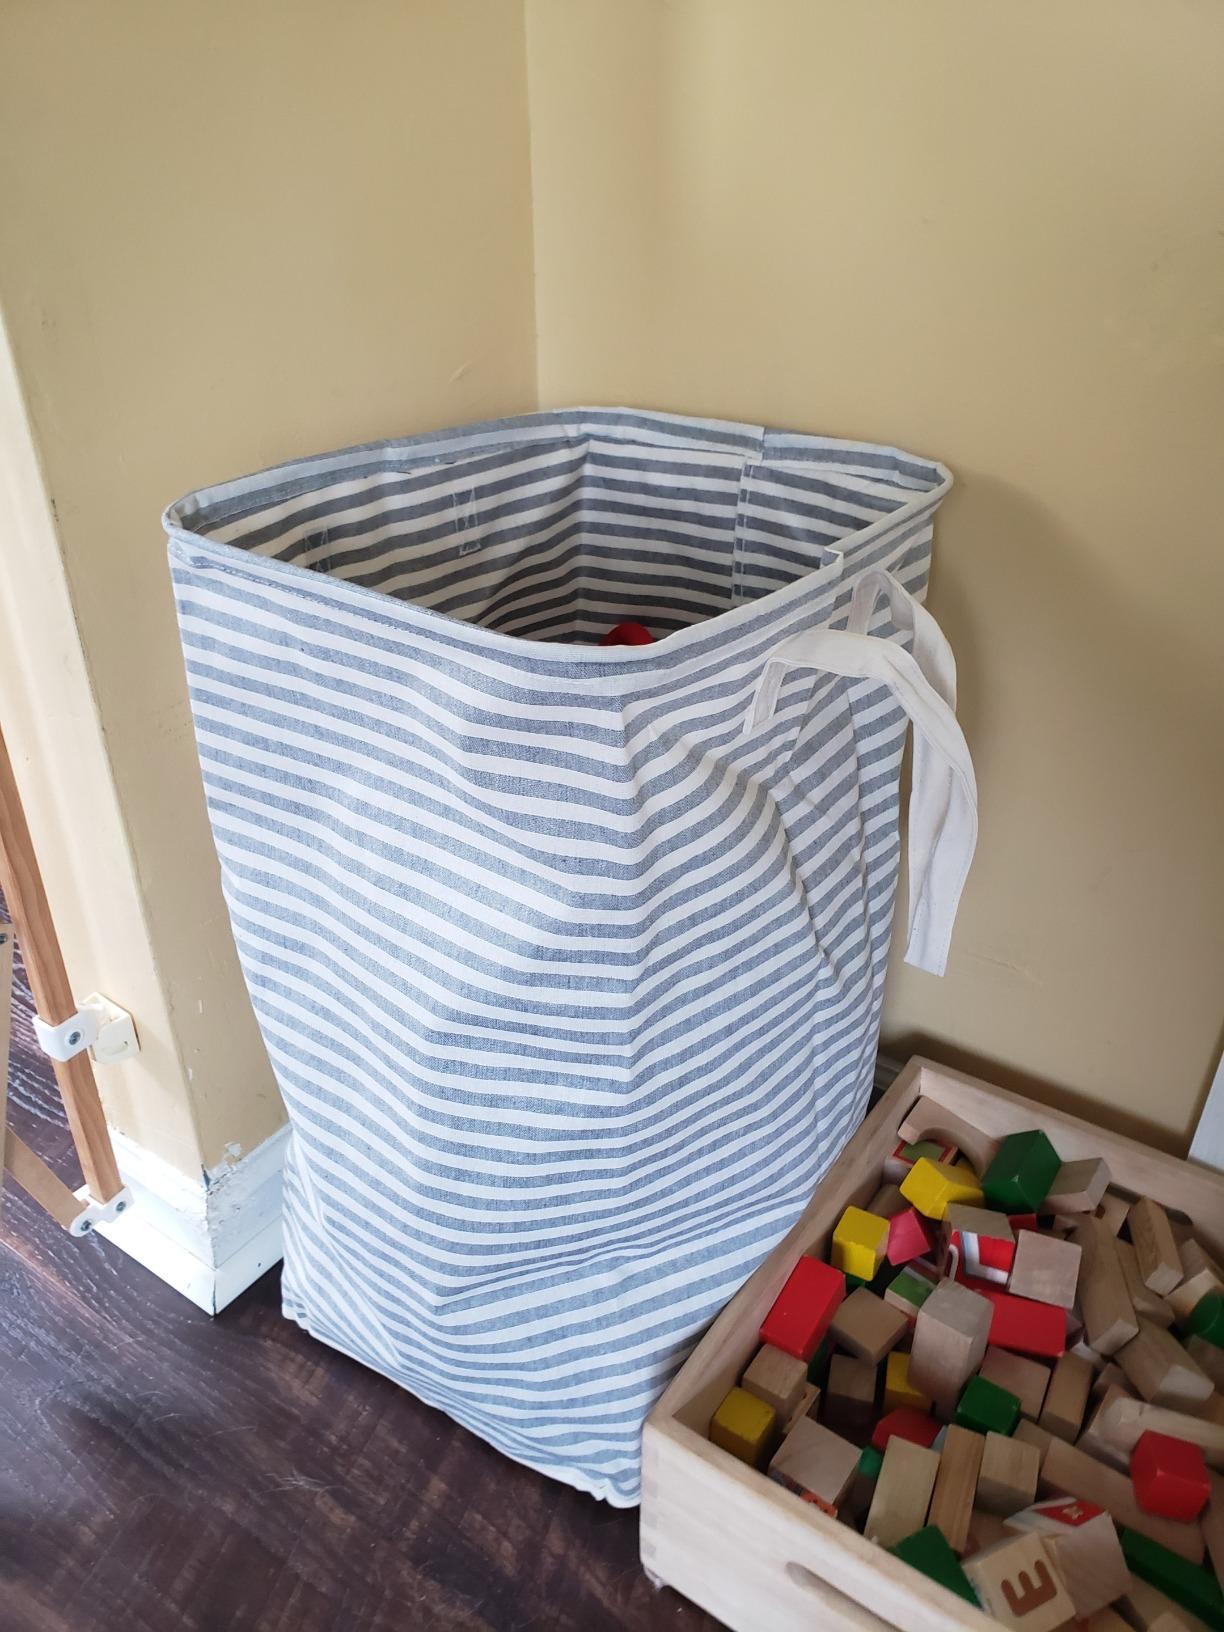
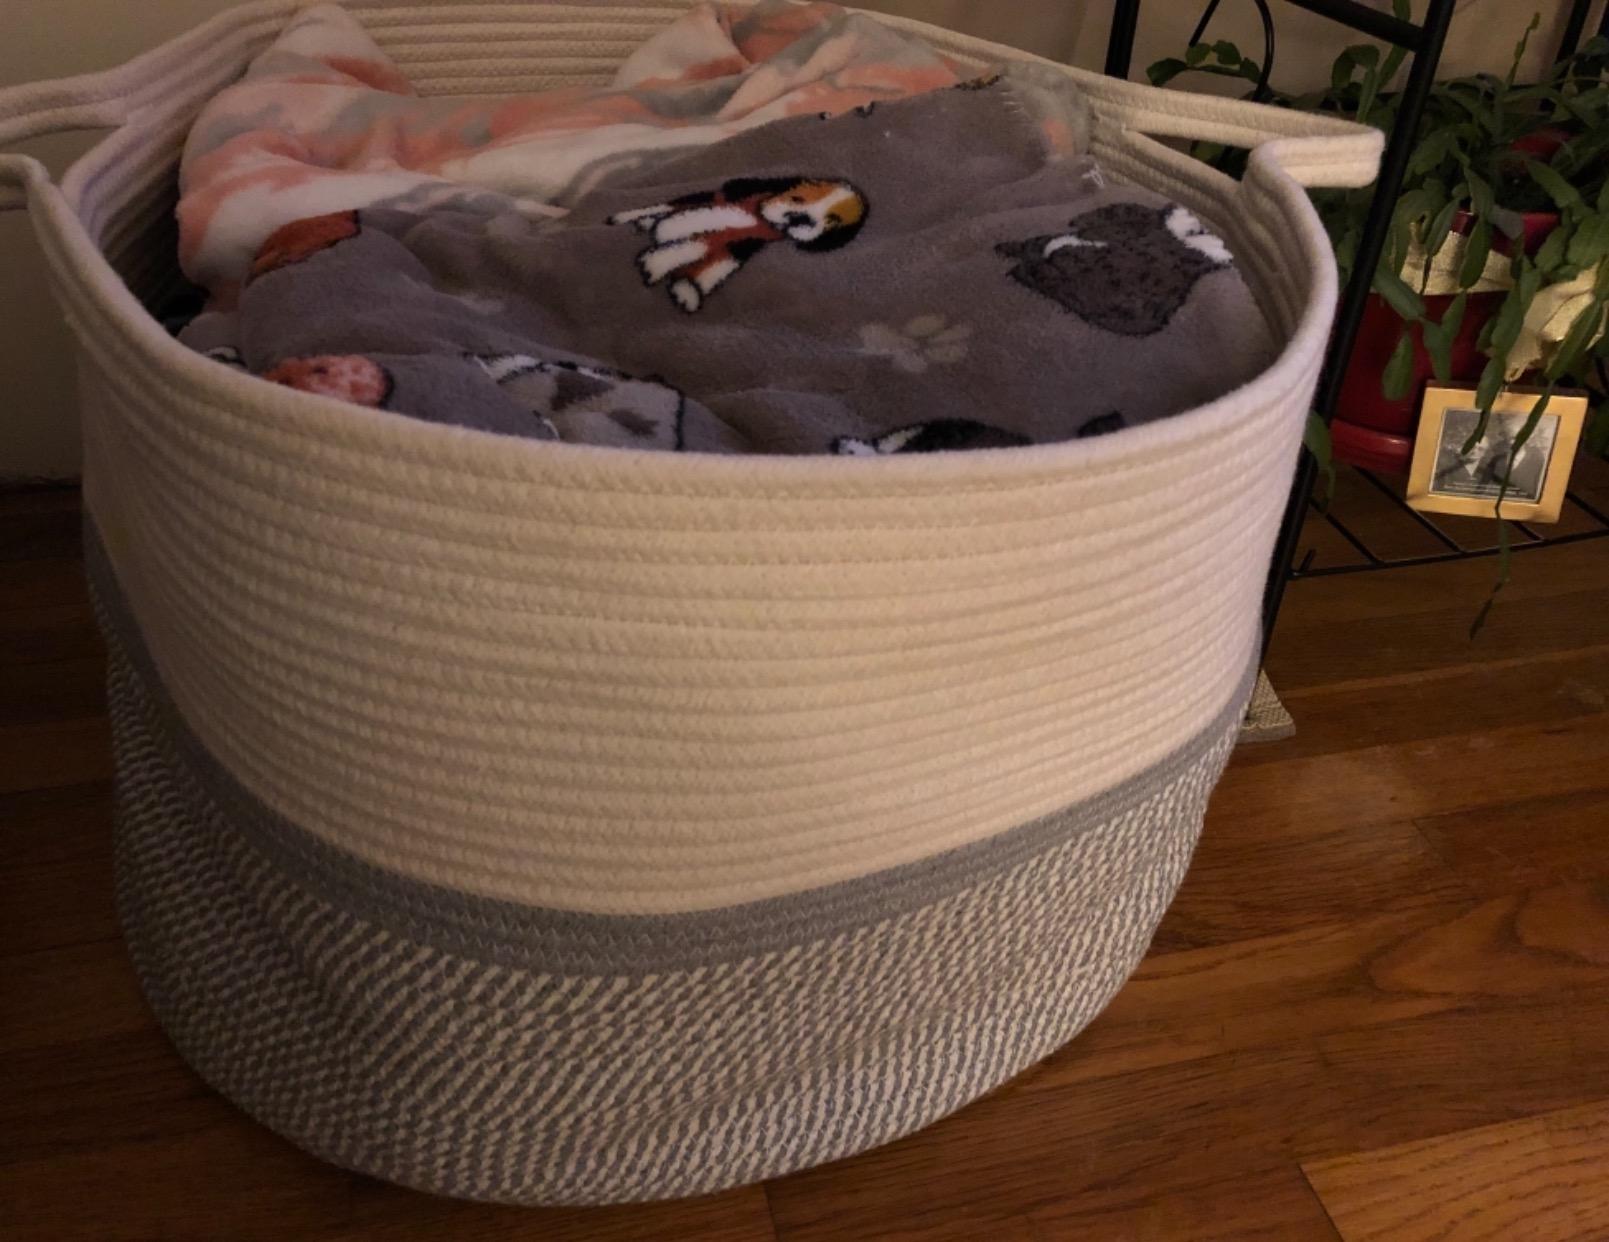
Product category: items_hamper
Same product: no